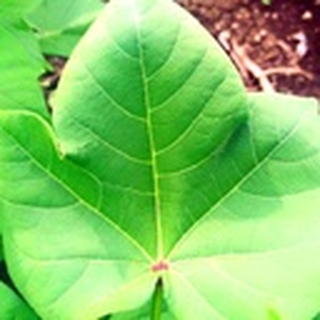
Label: healthy_cotton